Chigasaki, Kanagawa

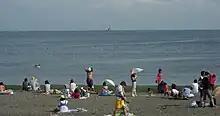
Southern Beach Chigasaki

The shoreline from Chigasaki to Kamakura is called the "Shōnan area". A popular swimming destination, Chigasaki is well known as the birthplace of Japanese surfing. A shop called "Goddess," located only about 20 meters from the shoreline, claims to be the first surfboard shop in Japan. Bicycles with metal fittings for holding surfboards are prominent in the area. A section of the beach in Chigasaki is called "Southern Beach," inspired by the Southern All Stars, a famous J-pop singing group whose lead vocalist Keisuke Kuwata hails from Chigasaki. The symbol of Southern Beach is "Eboshi-iwa", a large hat-shaped rock that is visible from the coast.